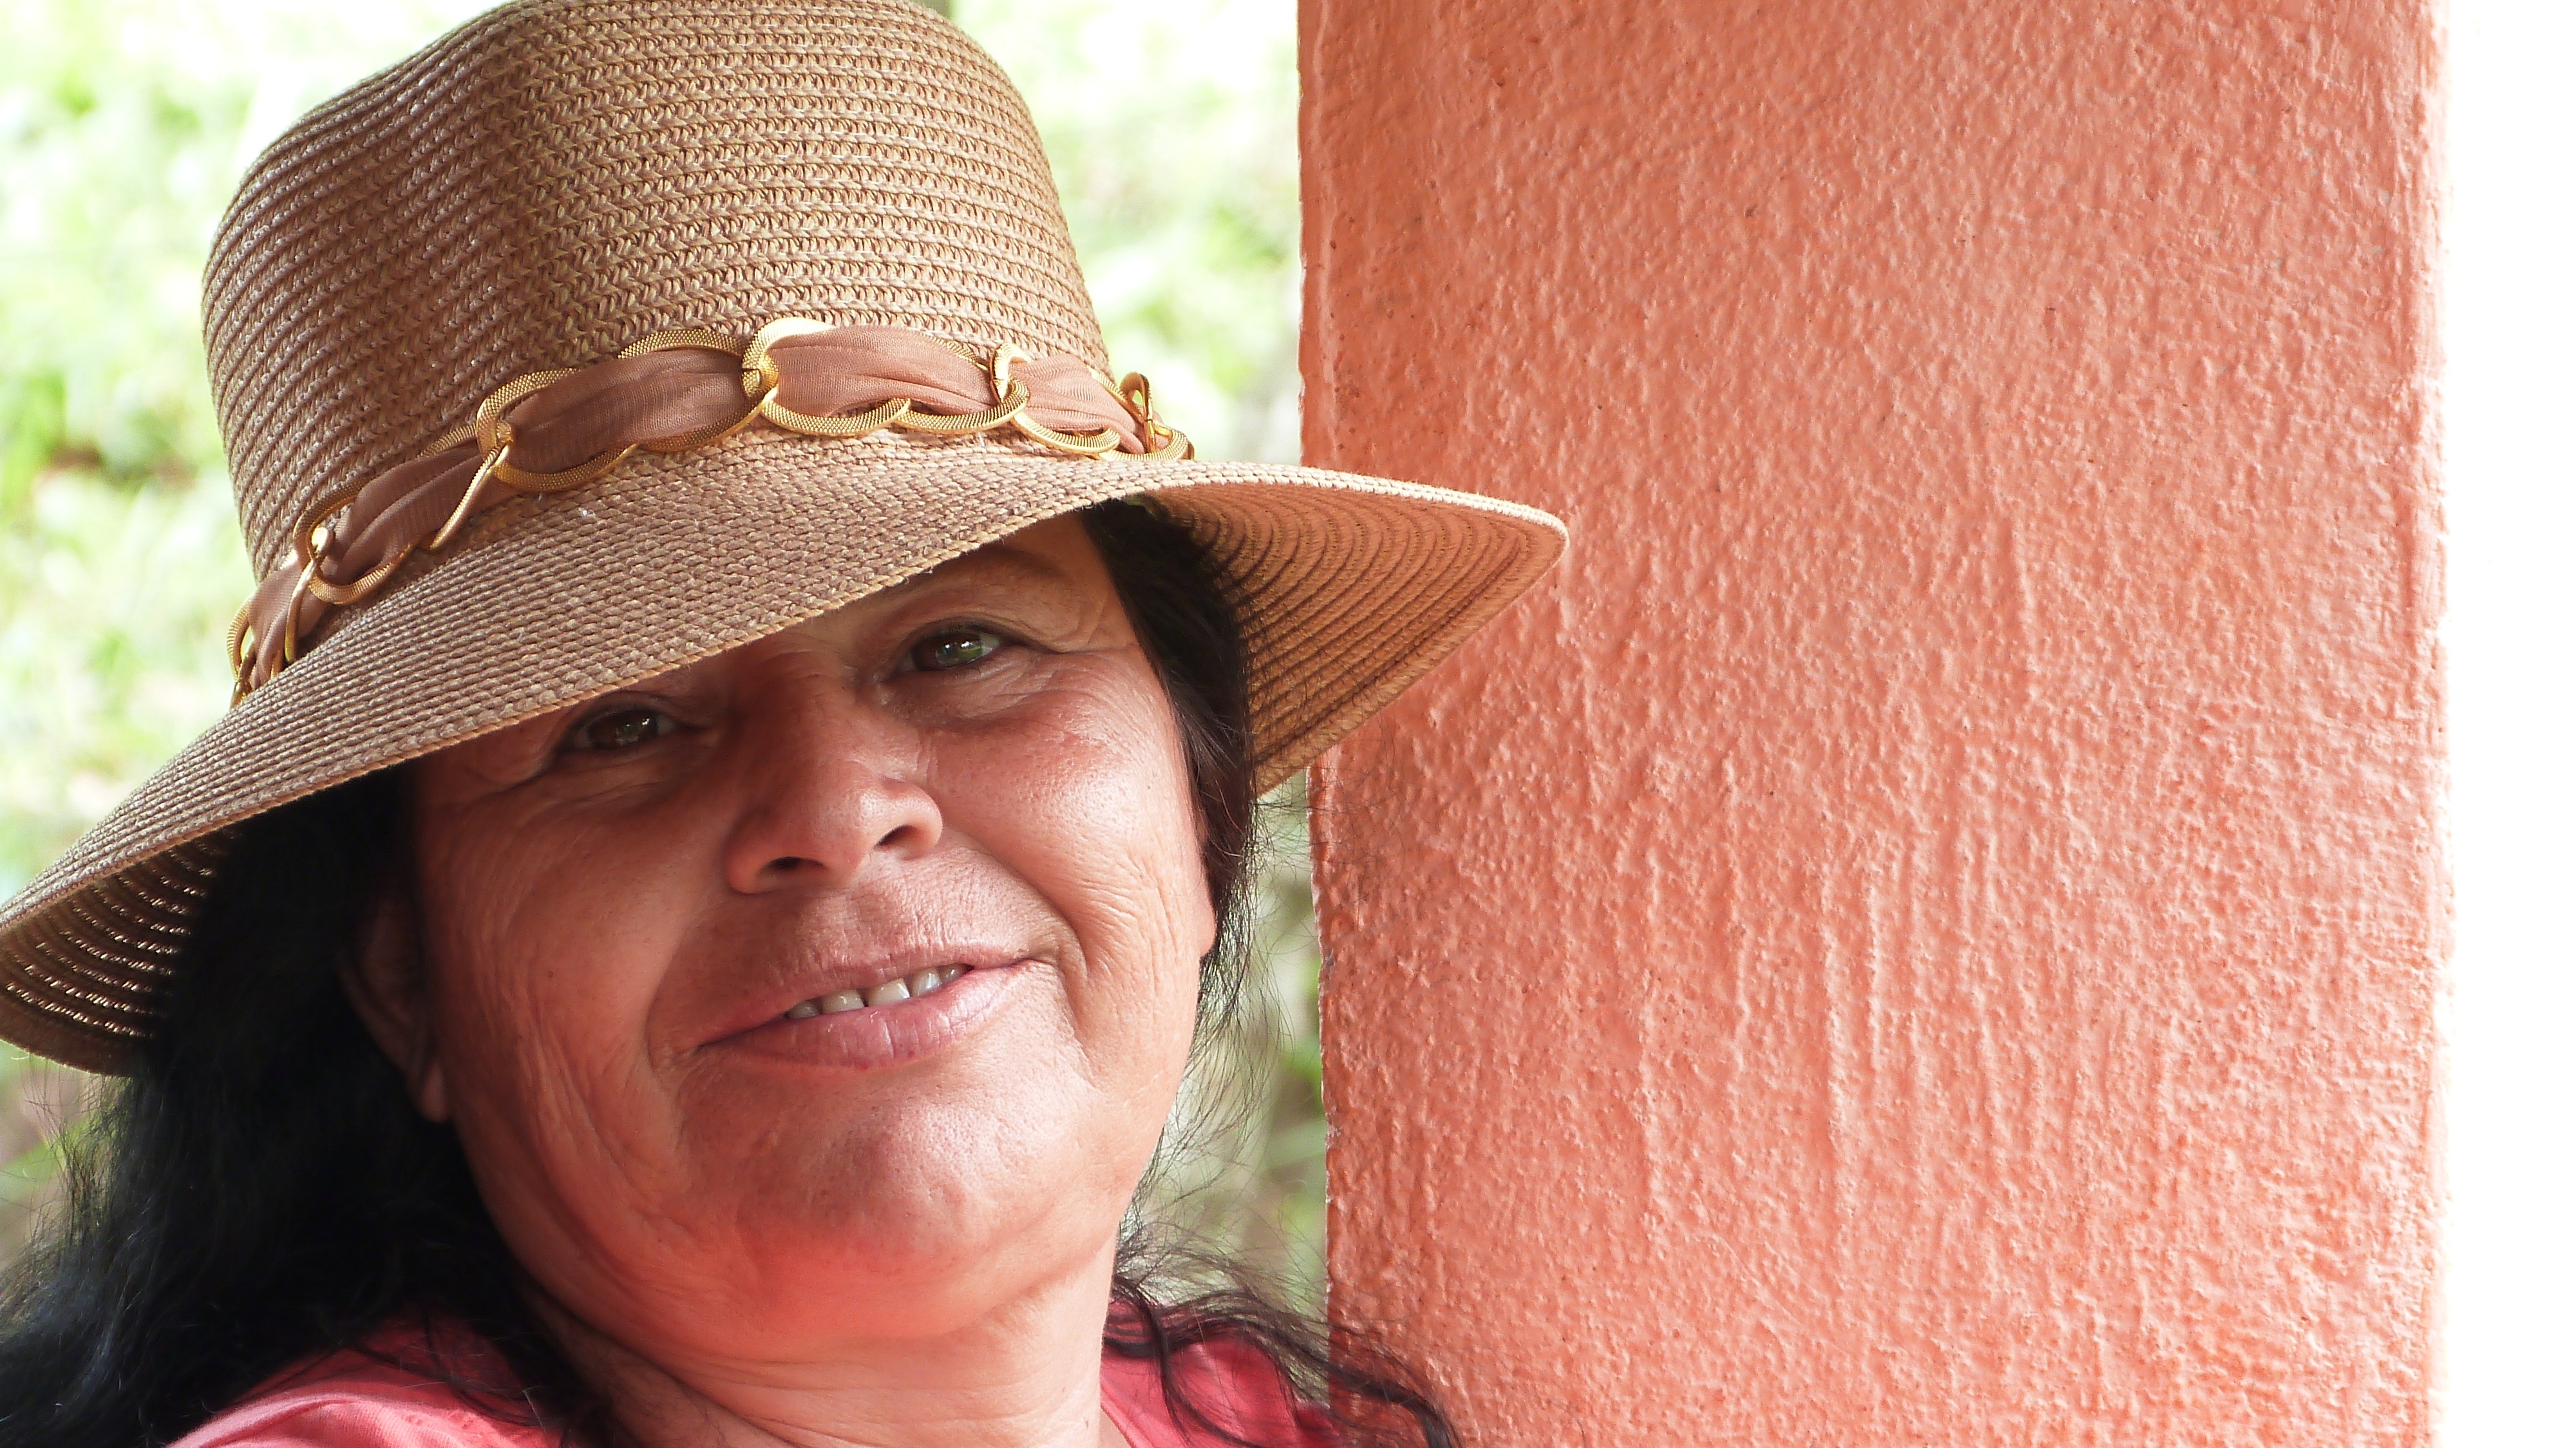
person, people, woman, female, portrait, red, hat, clothing, pink, headgear, smile, nose, cap, head, fedora, cowboy hat, fashion accessory